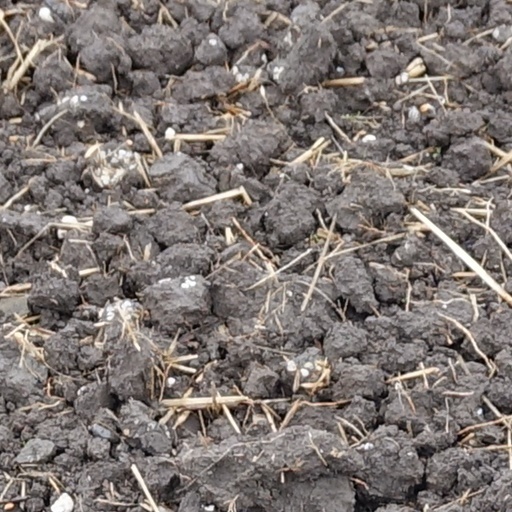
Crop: wheat